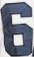
Number: 6